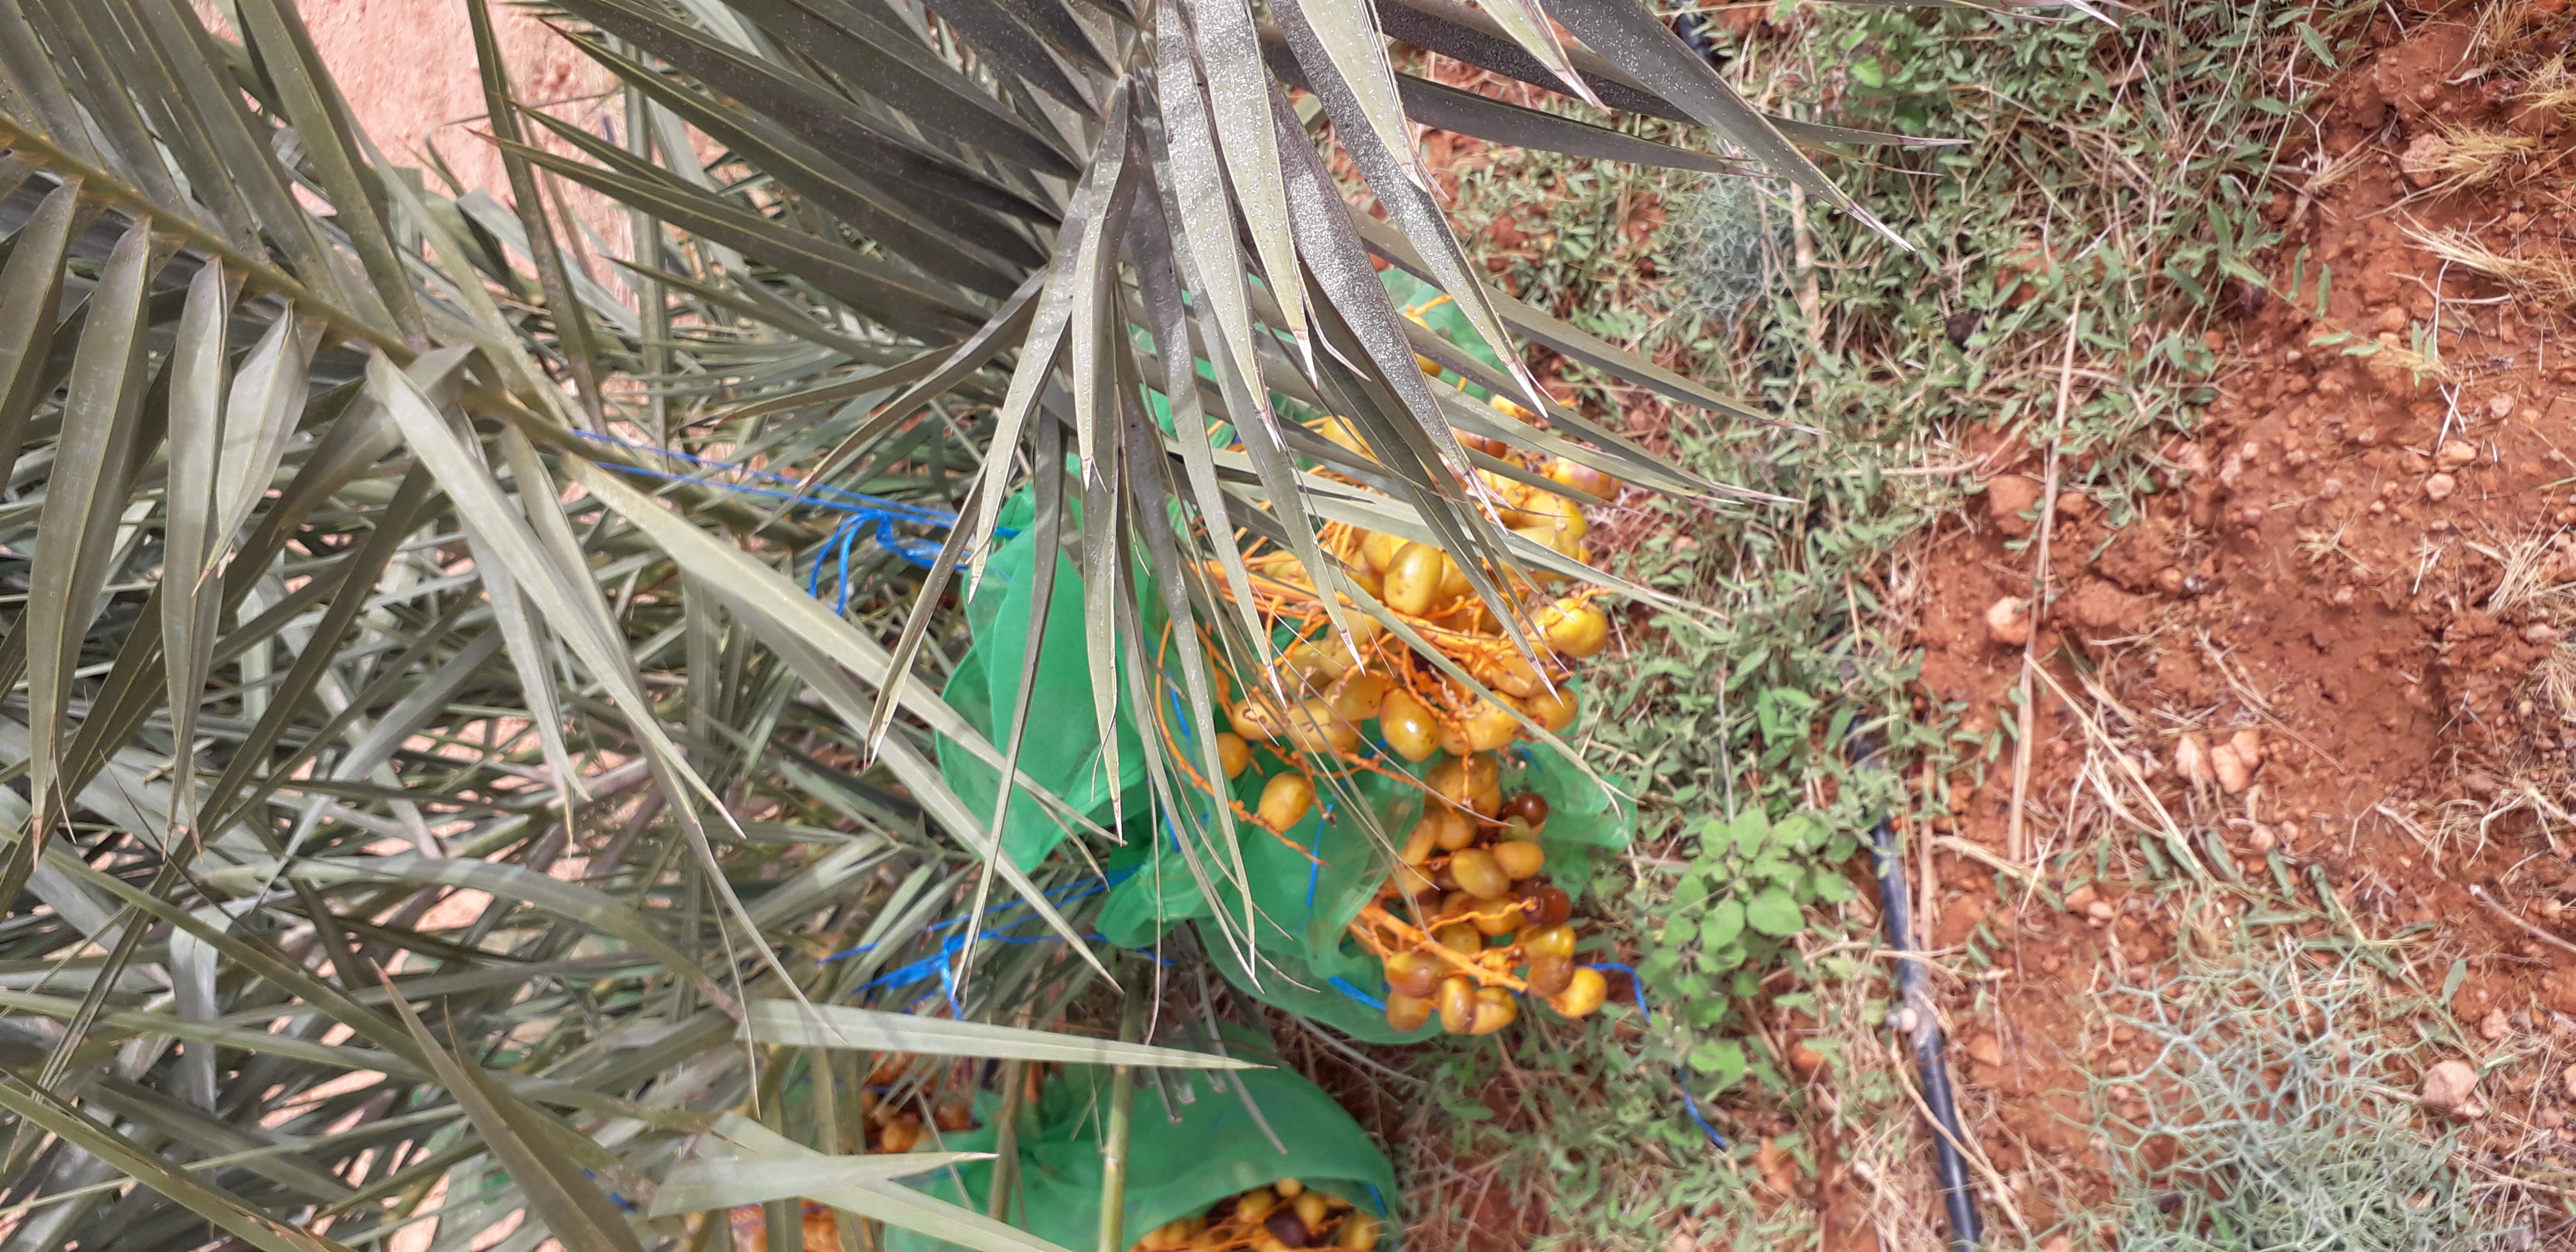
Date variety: Boufagous